Occupy Nigeria

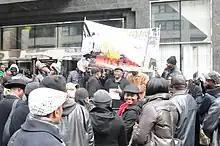
Occupy Nigeria protesters in New York City

The Occupy Nigeria protests have also occurred in other countries to show solidarity with what the plight of Nigerians back home. The first one was held at the Nigerian High Commission in London on 6 January 2012, followed by another at the World bank complex in Washington D.C., on 9 January. 2012. Other countries like Belgium (-in Brussels its capital), and South Africa joined the protests and occupied the Nigerian embassy in their countries in the second week of January 2012.